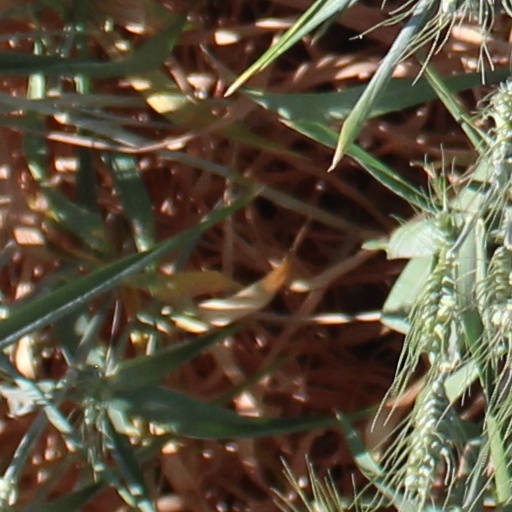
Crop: wheat